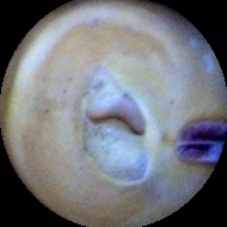
Label: Broken